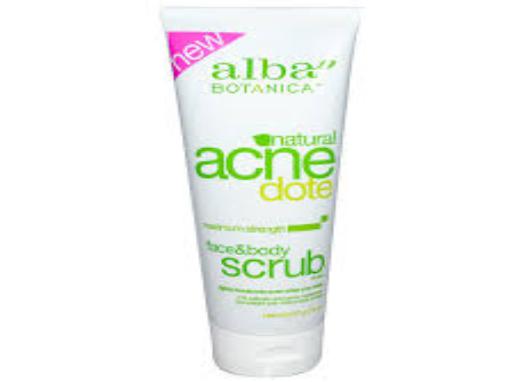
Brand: Alba Botanica
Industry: Necessities